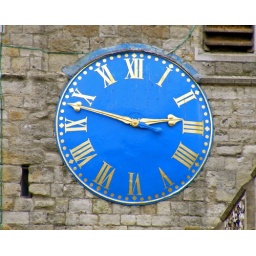
the huge clock on the tower of St. Mary the Virgin church, in Cheshunt, Hertfordshire